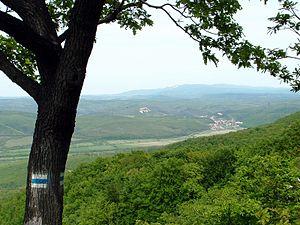
Le Tour bleu de Hongrie est un sentier de grande randonnée faisant le tour du pays. Avec 2550 km de longueur, il est composé du Sentier bleu de Hongrie, du Sentier bleu Pál Rockenbauer de Transdanubie et du Sentier bleu de l'Alföld.